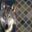
Label: wolf